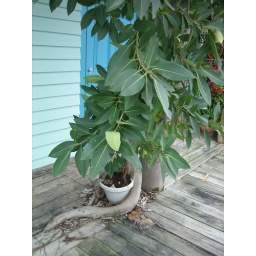
this plant grew out of the pot it was in (the white one shown) and the roots went crazy!